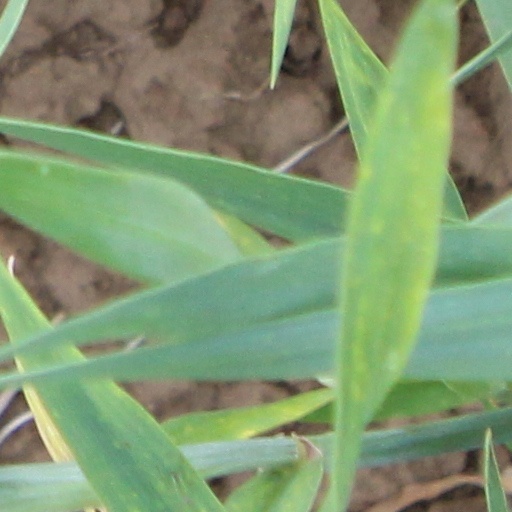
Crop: wheat